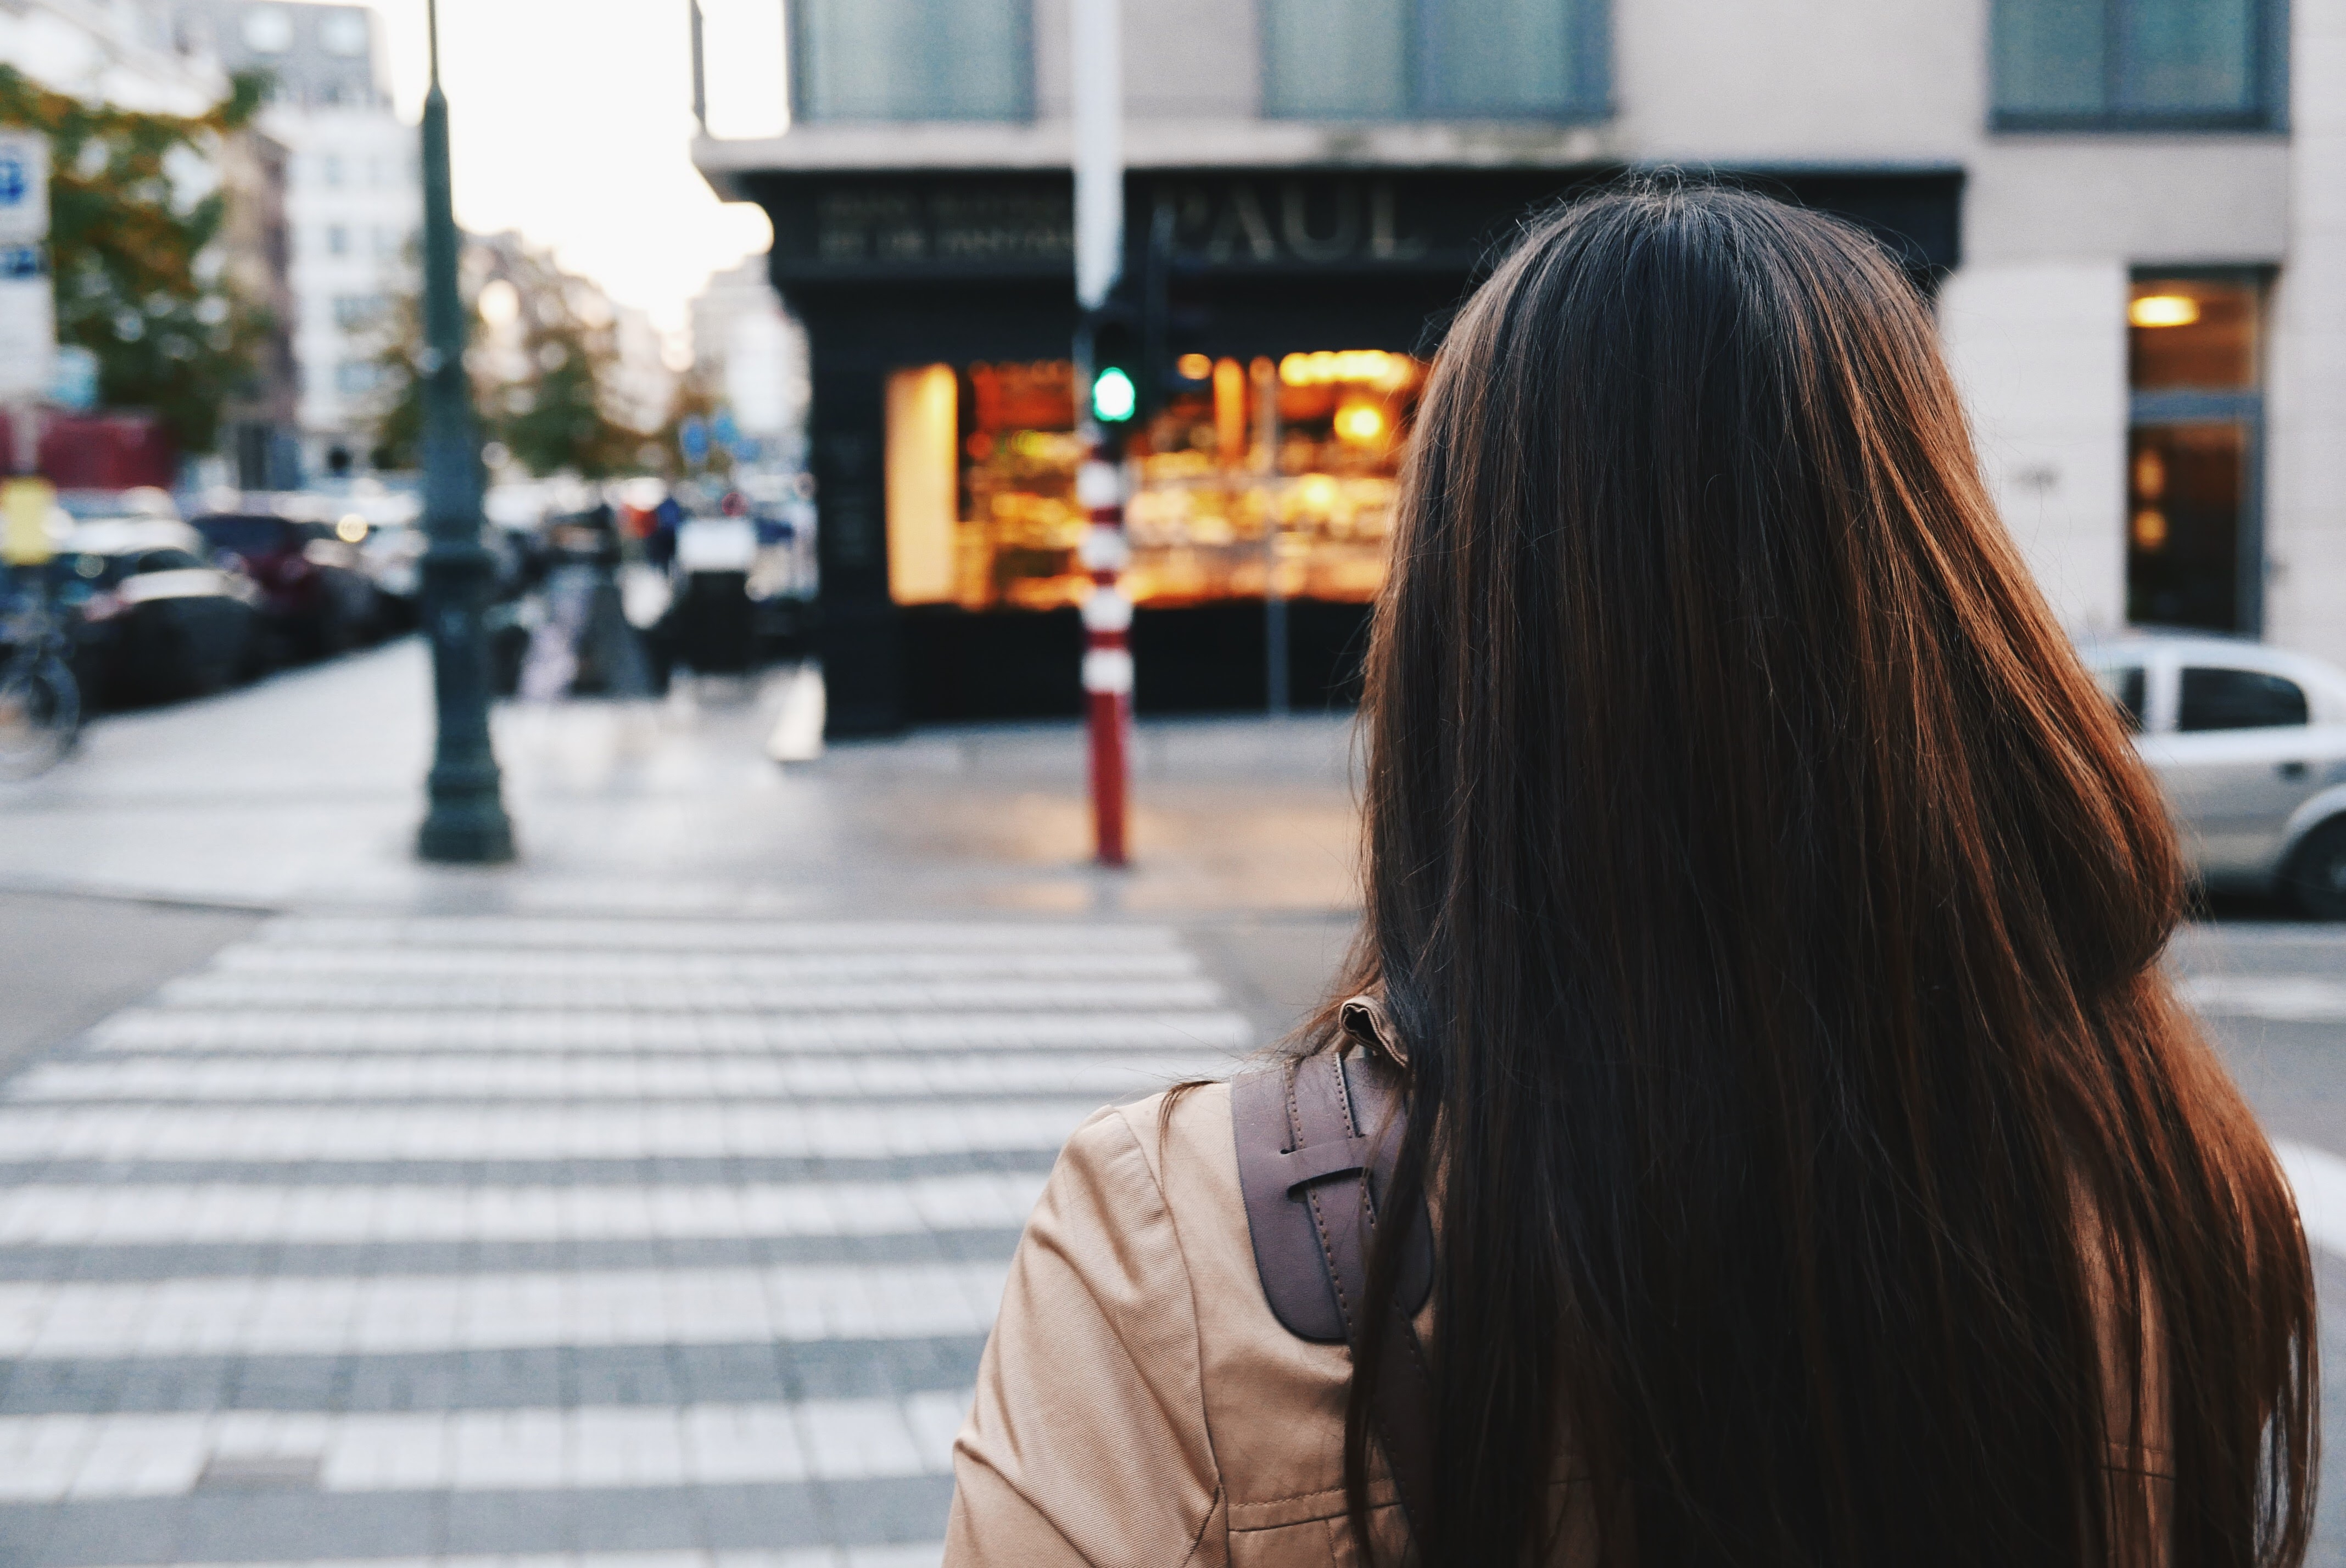
pedestrian, woman, road, street, female, brunette, spring, color, shopping, lady, behind, infrastructure, photograph